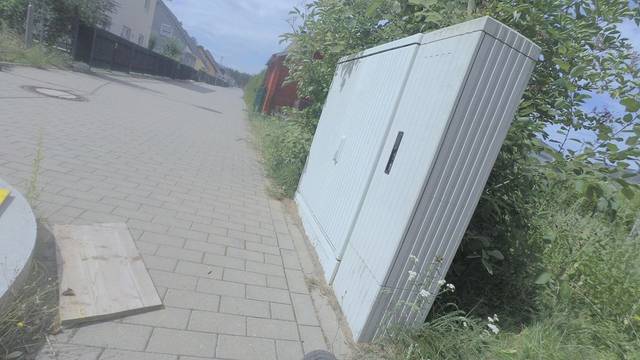
Region: Germany
Coordinates: 52.306, 13.225